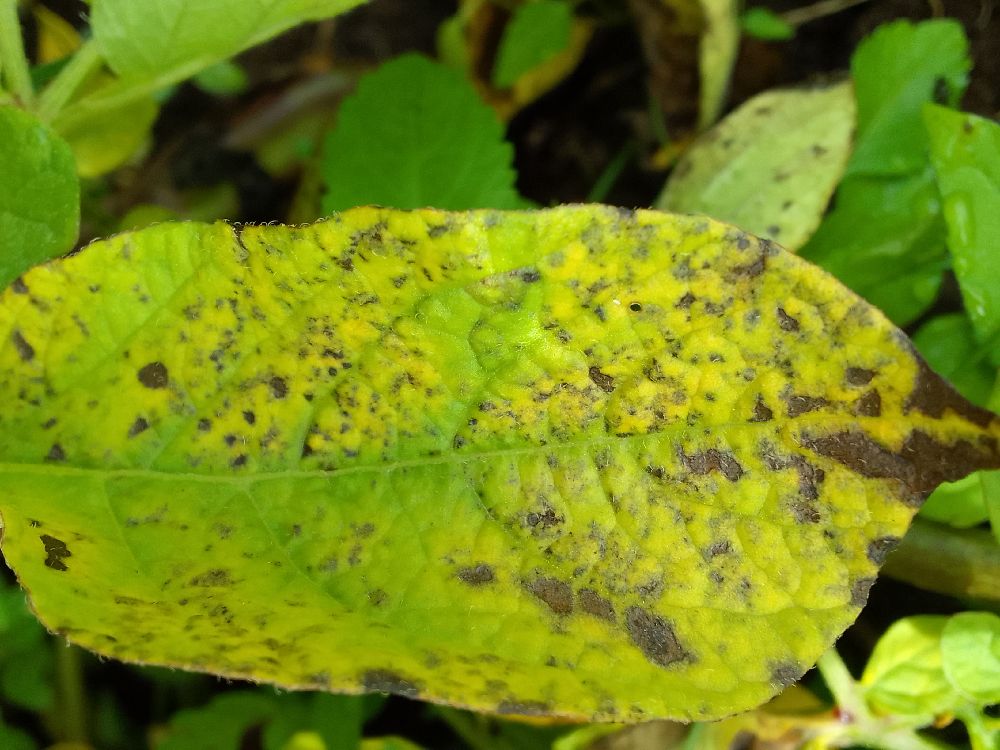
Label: Early blight